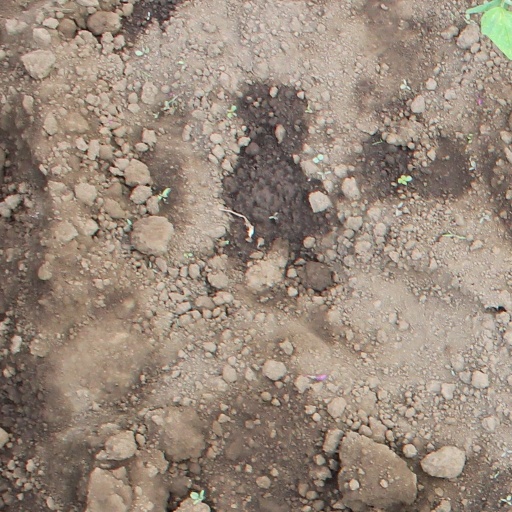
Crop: soybean